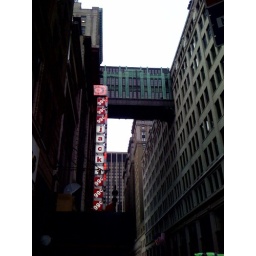
32nd street walkway in the sky